Near-infrared window in biological tissue

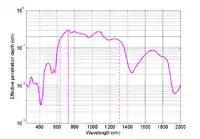
Figure 7: : Effective penetration depth in breast tissue (StO2 ≈ 70%). Effective attenuation coefficient: λ = 730 nm; NIR window = (626–1316) nm.

To define formula_41 (tissue oxygen saturation) (or formula_42 (tissue saturation index)), it is necessary to define a distribution of arteries and veins in tissue. an arterial-venous blood volume ratio of 20%/80% can be adopted. Thus tissue oxygen saturation can be defined as formula_41 = 0.2 x formula_39 + 0.8 x formula_40 ≈ 70%.